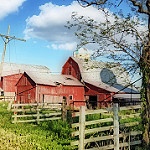
Label: buildings